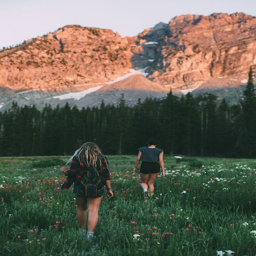
love this shot ; pose and the flowers in the field .